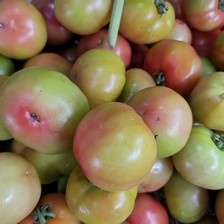
Label: tomato